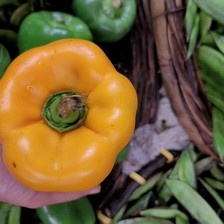
Label: capsicum